Hukou railway station

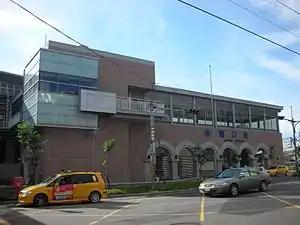

Hukou is a railway station on the Taiwan Railways Administration West Coast line located in Hukou Township, Hsinchu County, Taiwan.